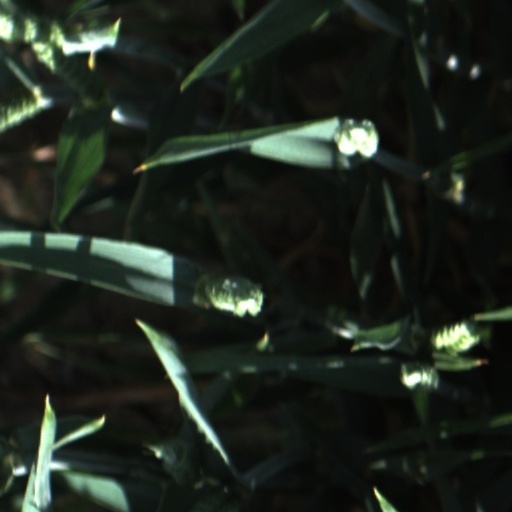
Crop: wheat